Garo: The Animation

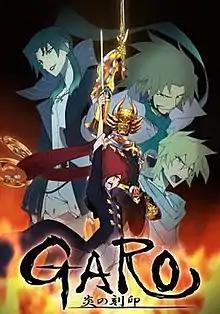

Garo: The Animation is a Japanese animated franchise based on the "Garo" tokusatsu drama. Each entry takes place within its own narrative and continuity. Each entry is licensed for streaming in North America by Funimation.